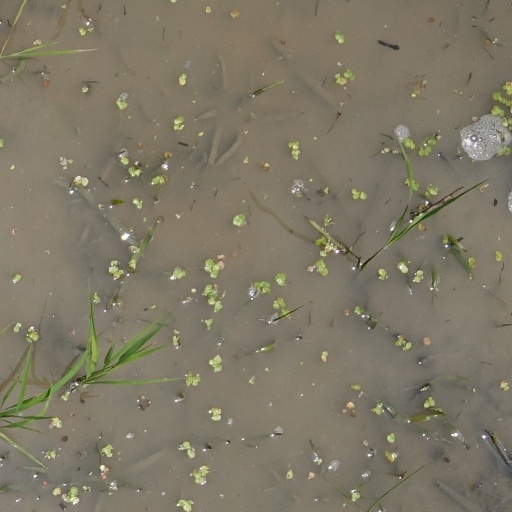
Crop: rice